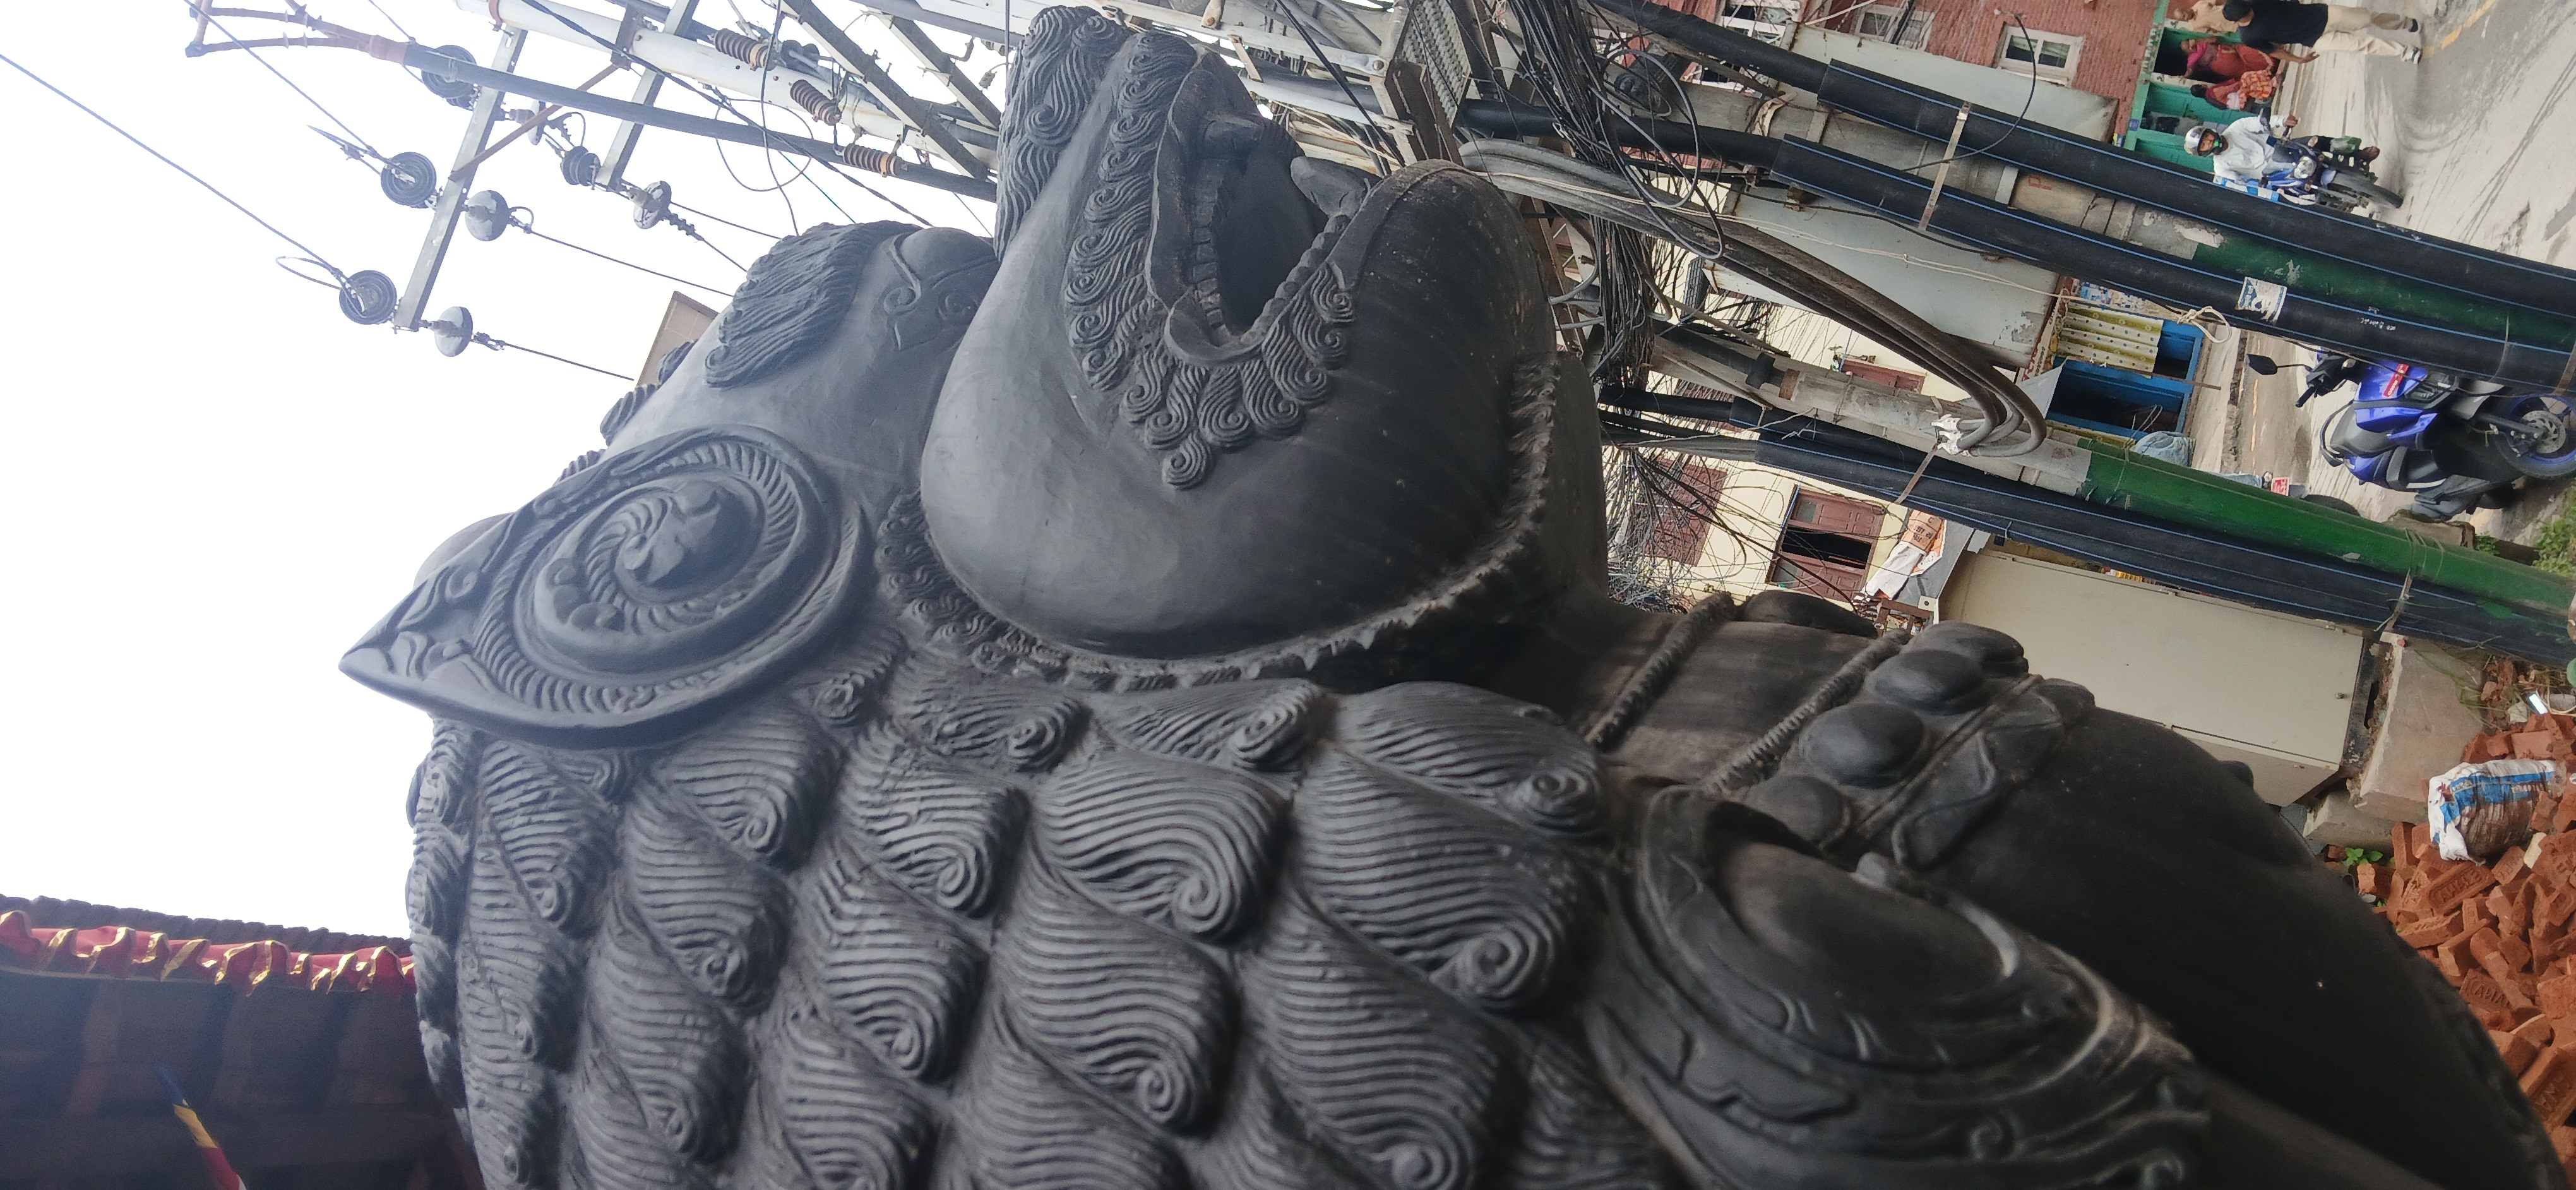
Heritage site: Sujat_Prabha_Maha_Bihar